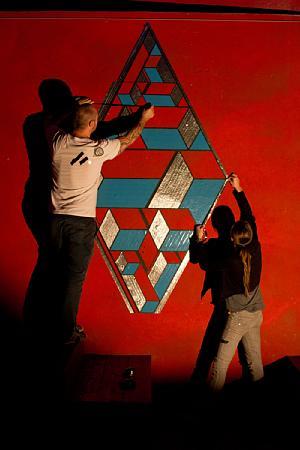
TAPE OVER - perspective tape art @ Cabaret Aléatoire (Marseille /France)
Le tape art consiste en la réalisation d’œuvres à partir de ruban adhésif de différents types. On peut séparer ce mouvement en deux techniques distinctes : le duct tape art et, plus récemment, le brown tape art : le premier utilise des rubans toilés et opaques, le second joue sur la transparence du ruban adhésif d'emballage couleur havane.